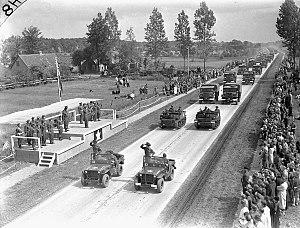
Le régiment irlandais du Canada passe devant la plate-forme de réception du salut pendant la revue du H.D.G. Crerar par le général à l'aéroport d'Eelde